Lagga Church

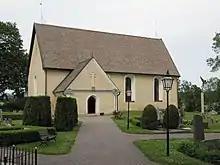
Lagga Church, external view

Lagga Church is a medieval Lutheran church in the Knivsta Municipality in the province of Uppland, Sweden. It belongs to the Archdiocese of Uppsala.